Jashore Medical College

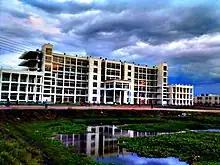
Jessore Medical College Academic Building

The government felt the need for more medical colleges for medical education facilities. The government started establishing medical colleges at notable districts. As a result, Jessore Medical College was established in 2010. Jessore Medical College is continuing its hospital activity at Jessore 250 Beds General Hospital.